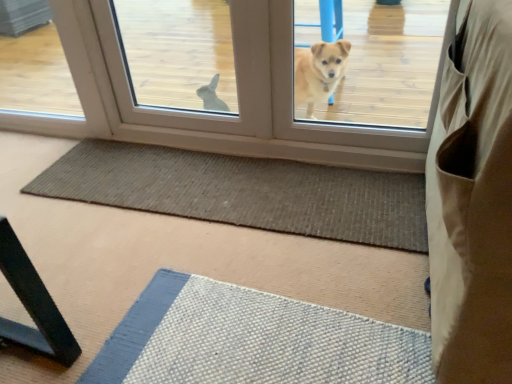
Question: Locate the brown textured mat at center in the image.
Answer: [(0.477, 0.500)]